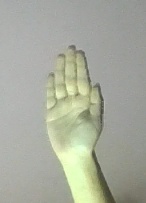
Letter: seen